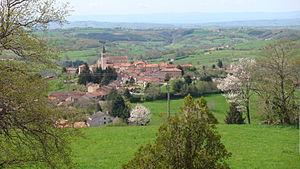
La Gresle, vu de la Madone de La Gresle en printemps
La Gresle est une commune française située dans le département de la Loire en région Auvergne-Rhône-Alpes.